Philadelphia Stars (2022)

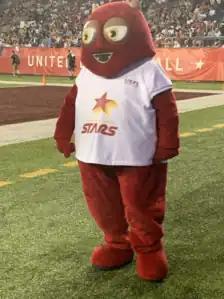
Blob

On April 11, 2022, the Stars unveiled their mascot, a monstrous red creature that drew comparisons to other Philadelphia sports mascots Gritty and the Phillie Phanatic. The Stars then held a Twitter poll asking fans whether the mascot should be named "Astro", "Cosmo", or "Blob". "Blob" took 65 percent of the vote, and the name was confirmed on April 15. The Stars have offered few details about Blob besides describing him as "out of this world" and noting that he enjoys dancing.